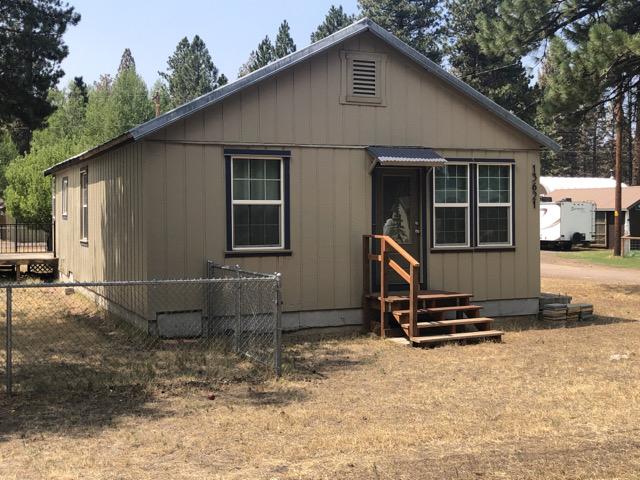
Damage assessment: no_damage